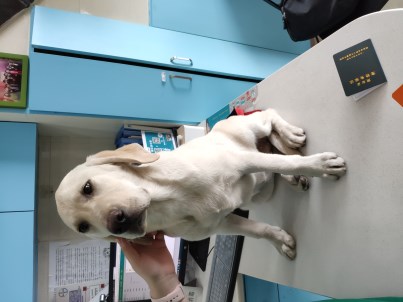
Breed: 3580-n000122-Labrador_retriever